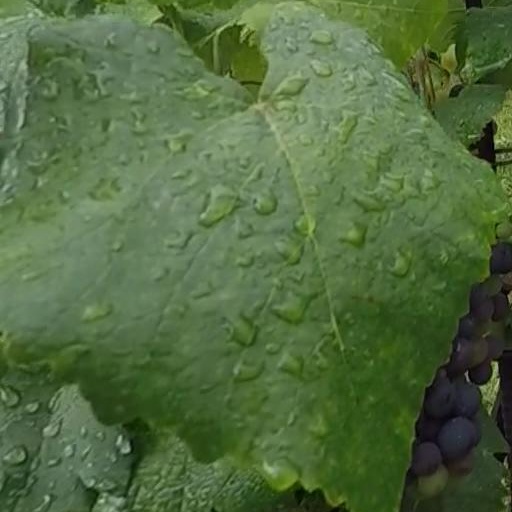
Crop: grape